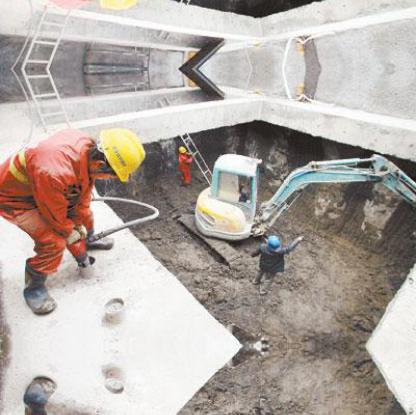
Objects in the image:
label: helmet
label: helmet
label: helmet
label: helmet